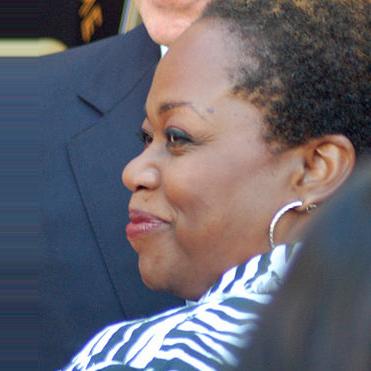
Age: 49